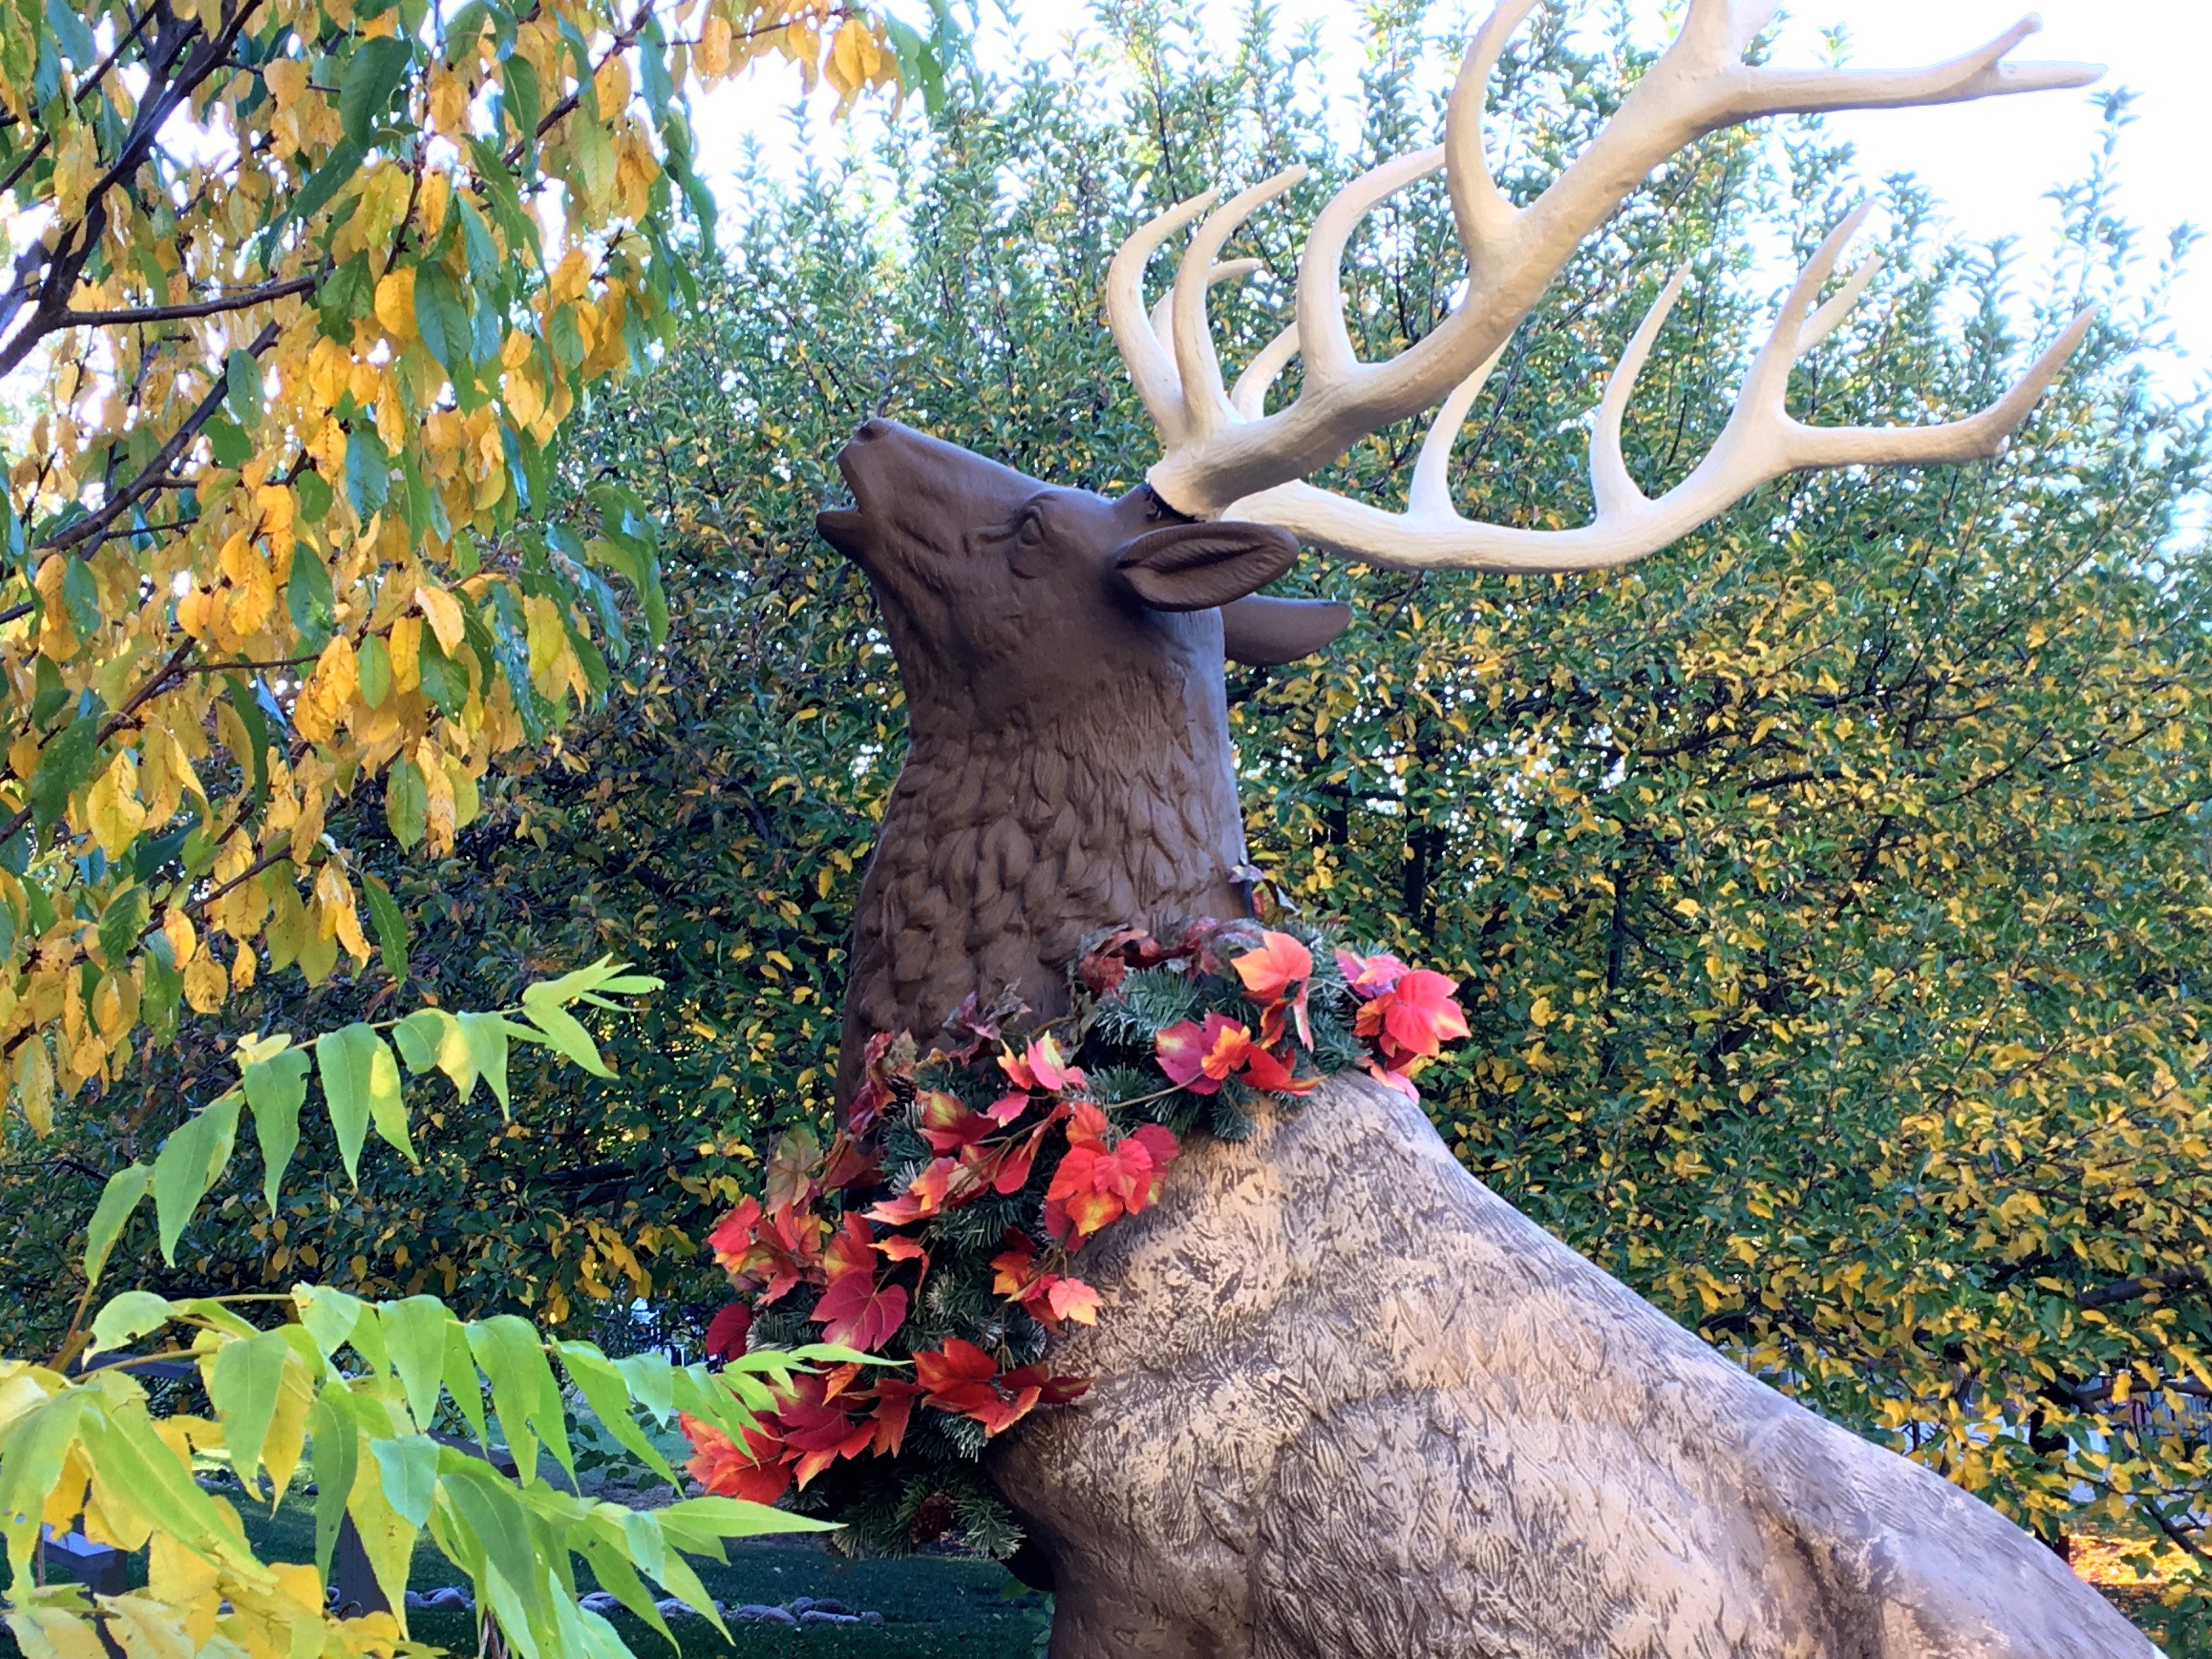
tree, branch, leaf, flower, wildlife, deer, autumn, botany, flora, fauna, art